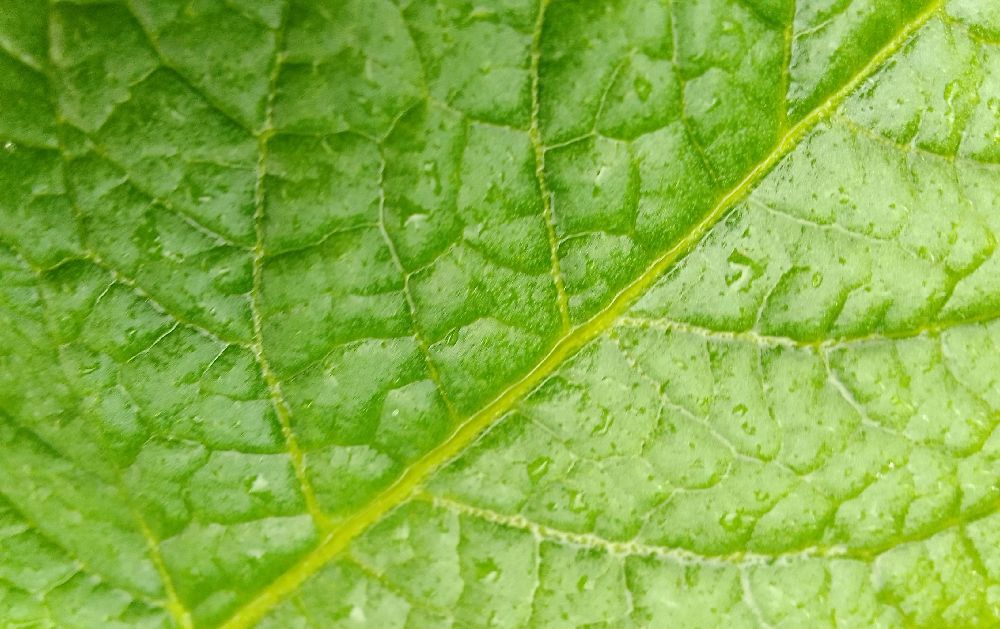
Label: Healthy